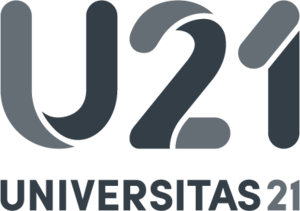
Universitas 21 est un réseau international d'universités axées sur la recherche, dont le but est d'être un « point de référence international et une ressource pour la pensée stratégique sur des sujets globalement significatifs ». Au total, il y a 600 000 étudiants et 80 000 chercheurs associés avec ces universités, en plus d'au-delà de 2 millions de diplômés.